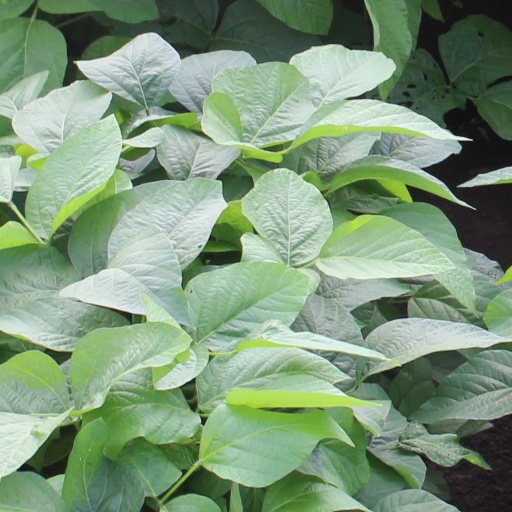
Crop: soybean